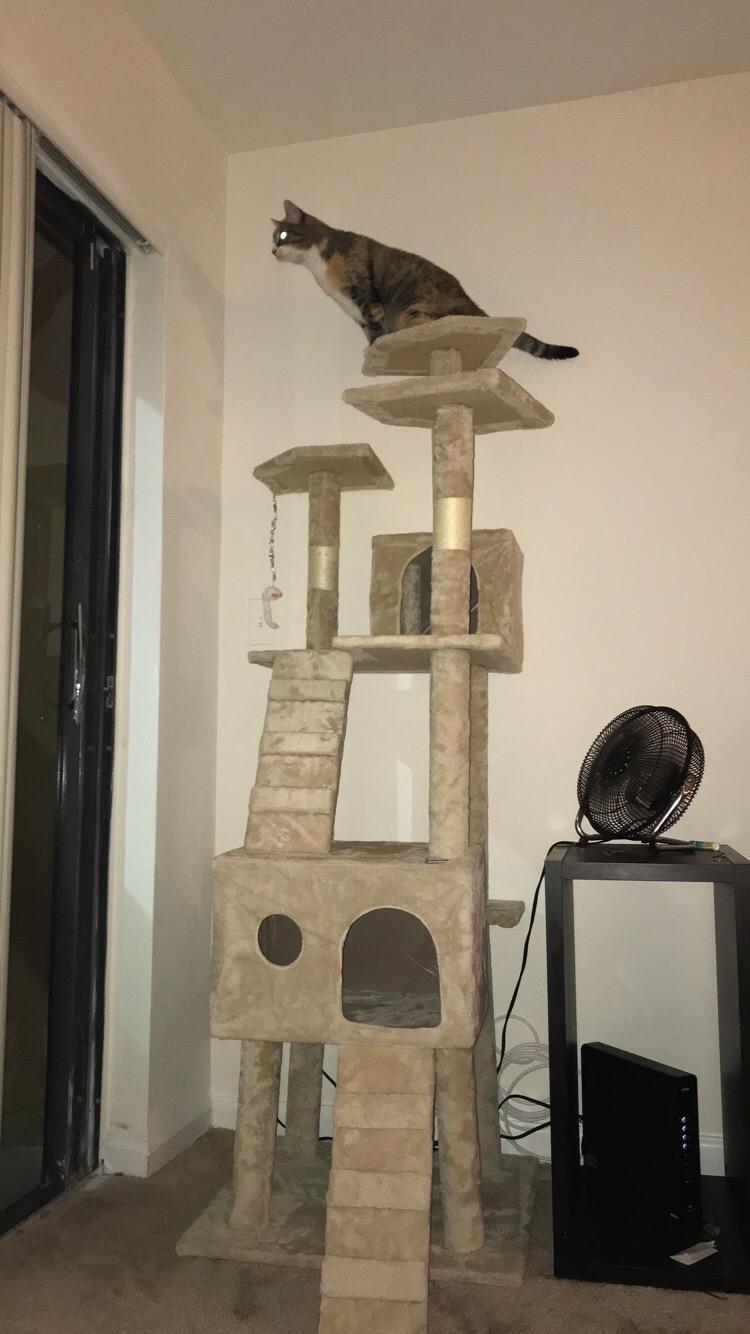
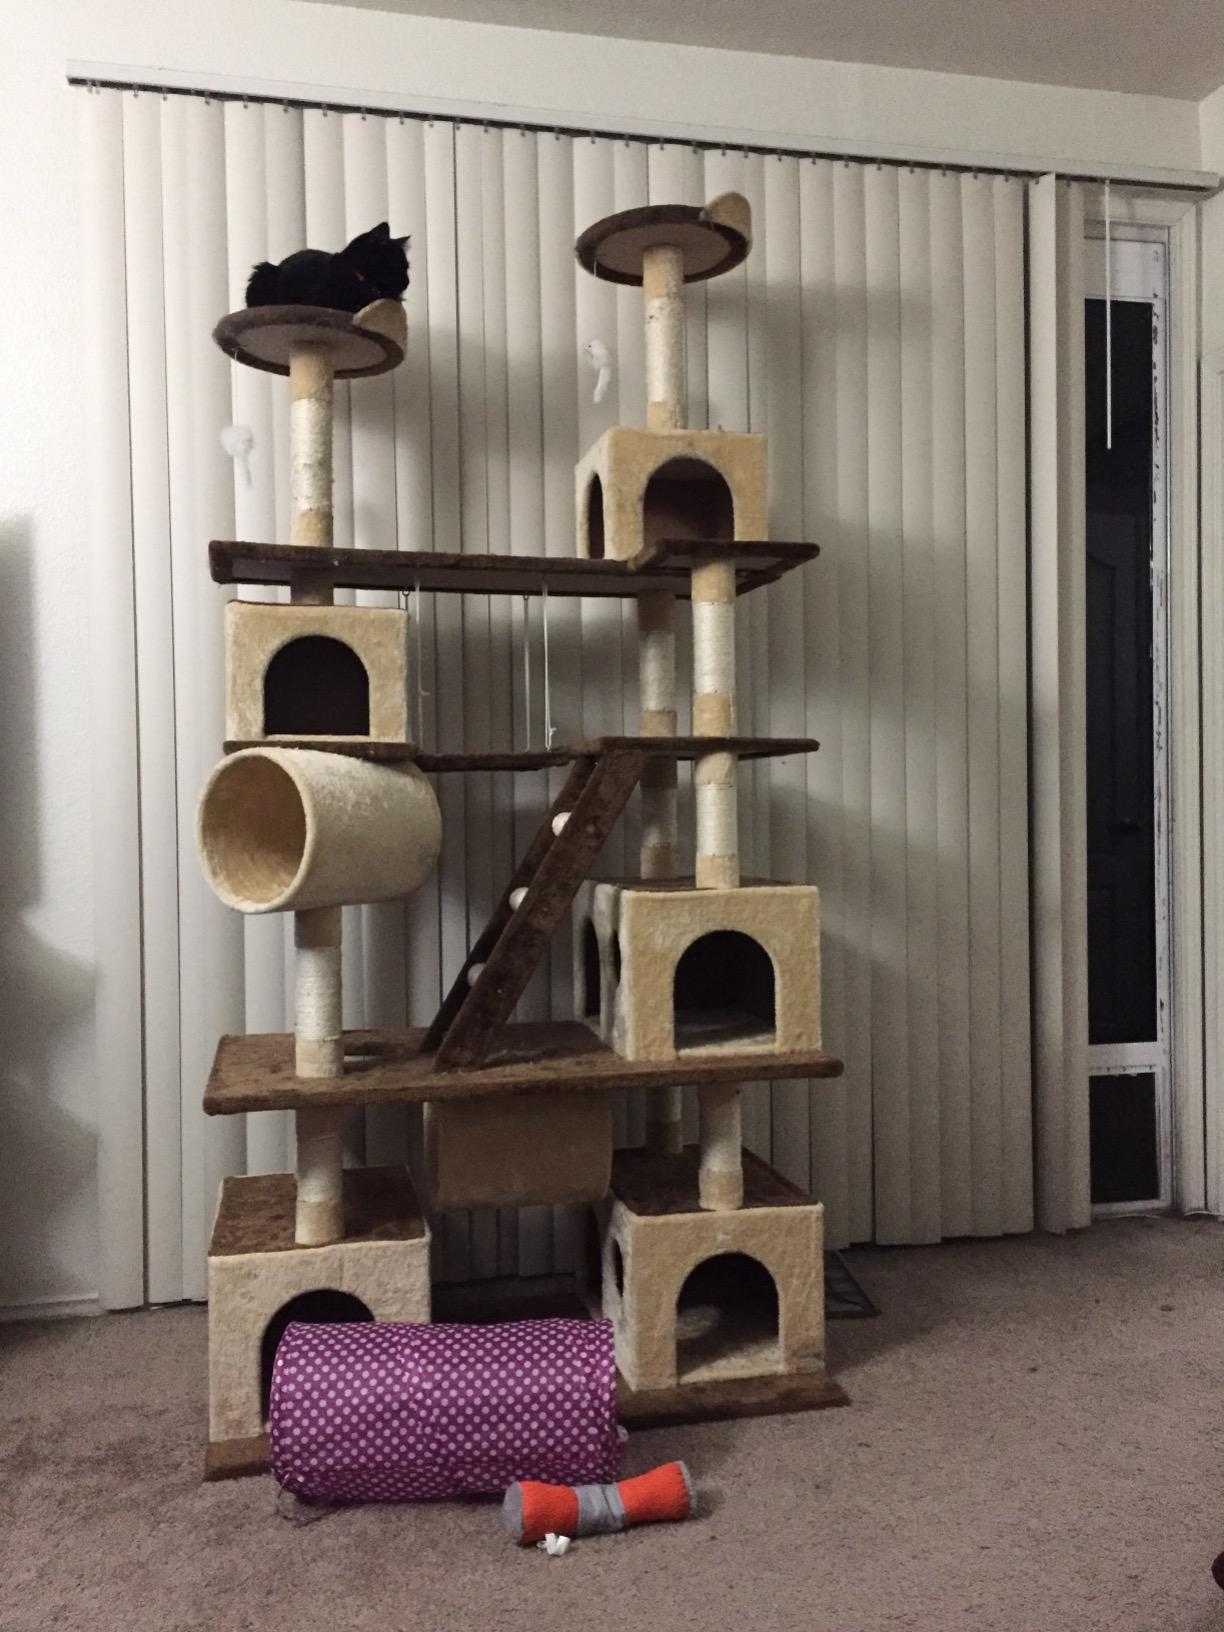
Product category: items_cat tree
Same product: no